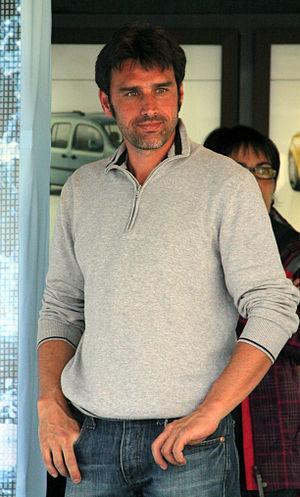
Le Triathlon Alpe d'Huez est le nom d'une compétition de triathlon créée en 2006, qui se déroule à l'Alpe d'Huez dans le département de l'Isère en France au mois de juillet. L’épreuve principale propose aux triathlètes une compétition longue distance sur des parcours de 2,2 km de natation en eau vive, 115 km de vélo se terminant par l'ascension des 21 virages menant à la station de ski de l’Alpe d'Huez, pour finir par un semi-marathon sur route et chemin à une altitude de 2 000 mètres. Cette compétition du circuit XL des triathlons internationaux se classe dans les étapes de montagne où les difficultés importantes inhérentes à la topographie des parcours se mêlent à la beauté des paysages du massif montagneux. Depuis la création des épreuves courte et longue distances, ont pris place autour de l’événement principal l'organisation de plusieurs autres compétitions de sport enchaînés : duathlon et compétitions enfants, ainsi que diverses animations festives ou commerciales.
Cyrille Neveu né le 15 février 1973 à Léhon, est un triathlète français. Il a remporté le championnat du monde longue distance en 2002 à Nice.